Computer (occupation)

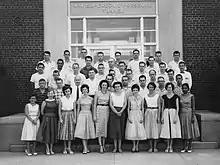
NACA human computers – Supersonic Pressure Tunnel staff in 1950s

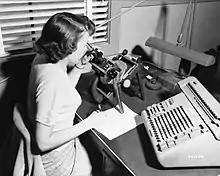
1954, NACA computer working with microscope and calculator

It was not until World War I that computing became a profession. "The First World War required large numbers of human computers. Computers on both sides of the war produced map grids, surveying aids, navigation tables and artillery tables. With the men at war, most of these new computers were women and many were college educated." This would happen again during World War II; as more men joined the fight, college educated women were left to fill their positions. One of the first female computers, Elizabeth Webb Wilson, was hired by the Army in 1918 and was a graduate of George Washington University. Wilson "patiently sought a war job that would make use of her mathematical skill. In later years, she would claim that the war spared her from the 'Washington social whirl', the rounds of society events that should have procured for her a husband" and instead she was able to have a career. After the war, Wilson continued with a career in mathematics and became an actuary and turned her focus to life tables.